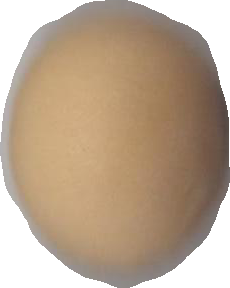
Variety: Grobogan